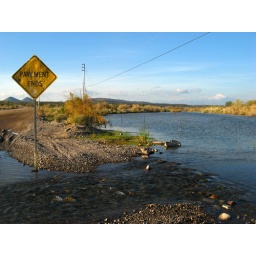
Indeed. Water still running in the desert. A bike ride, recently.